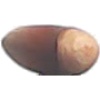
Label: Hazelnut 1